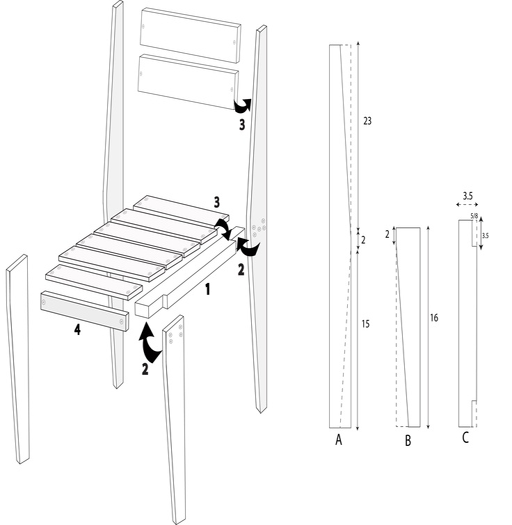
chairs made out of pallets ... good to put by the fire pit .